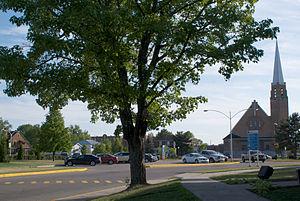
Centre-ville de Dolbeau-Mistassini, Québec